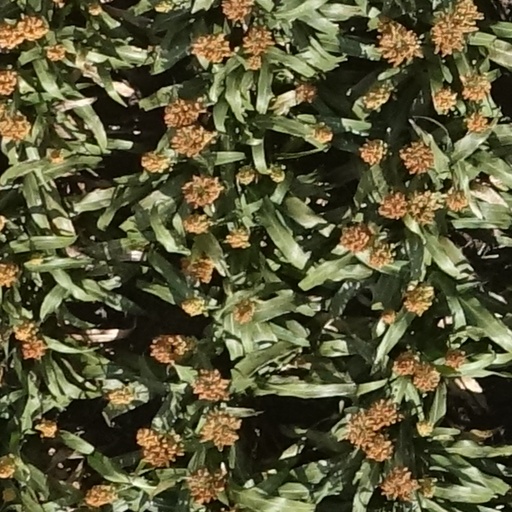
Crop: sorghum